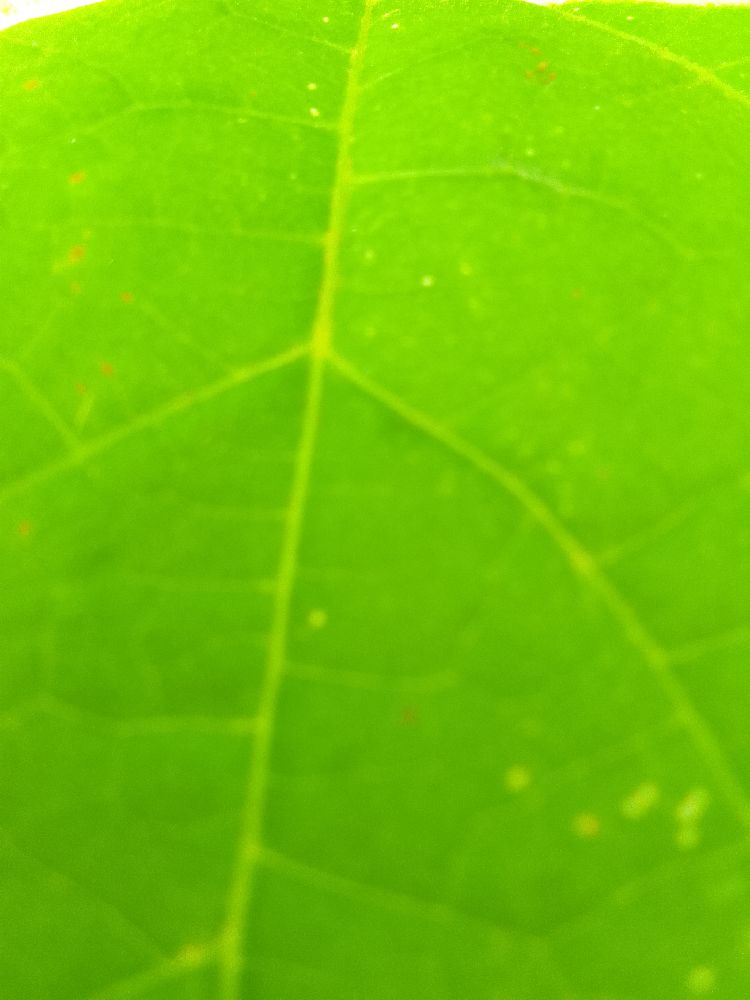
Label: healthy